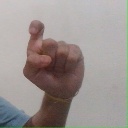
अक्षर: इ